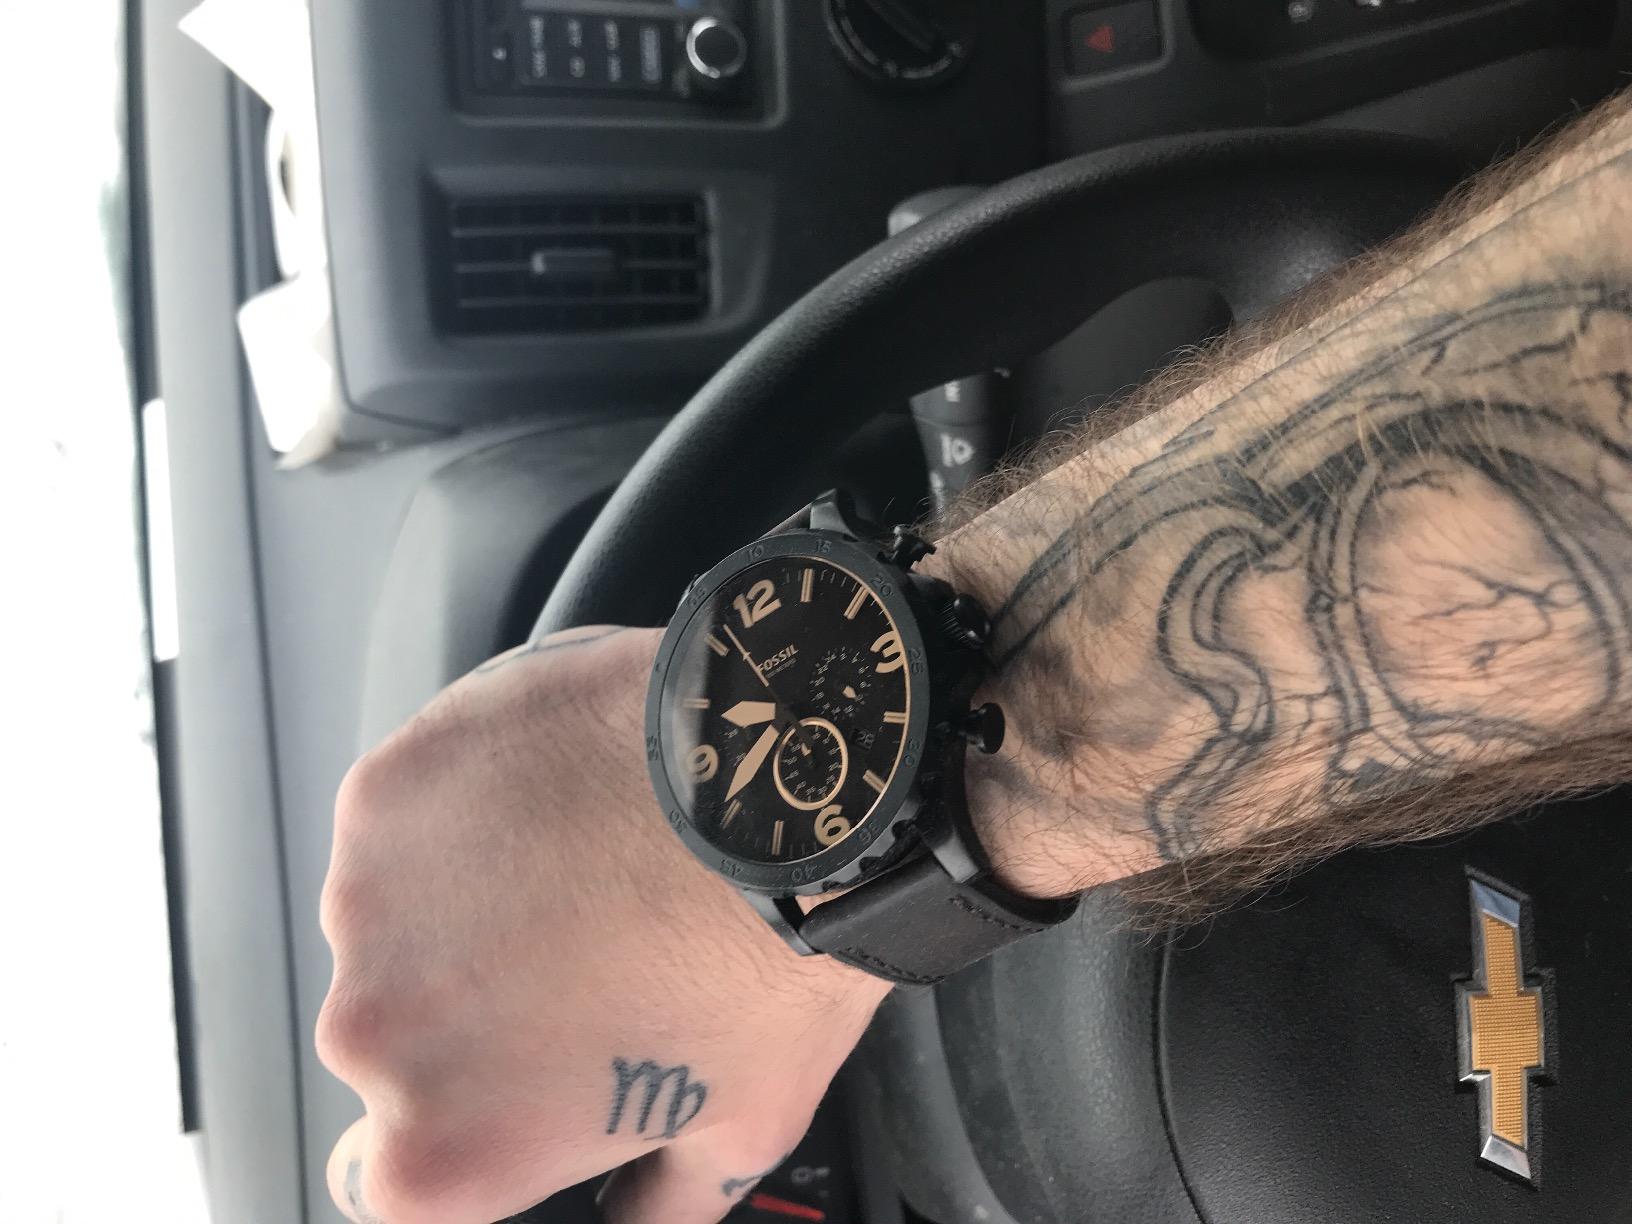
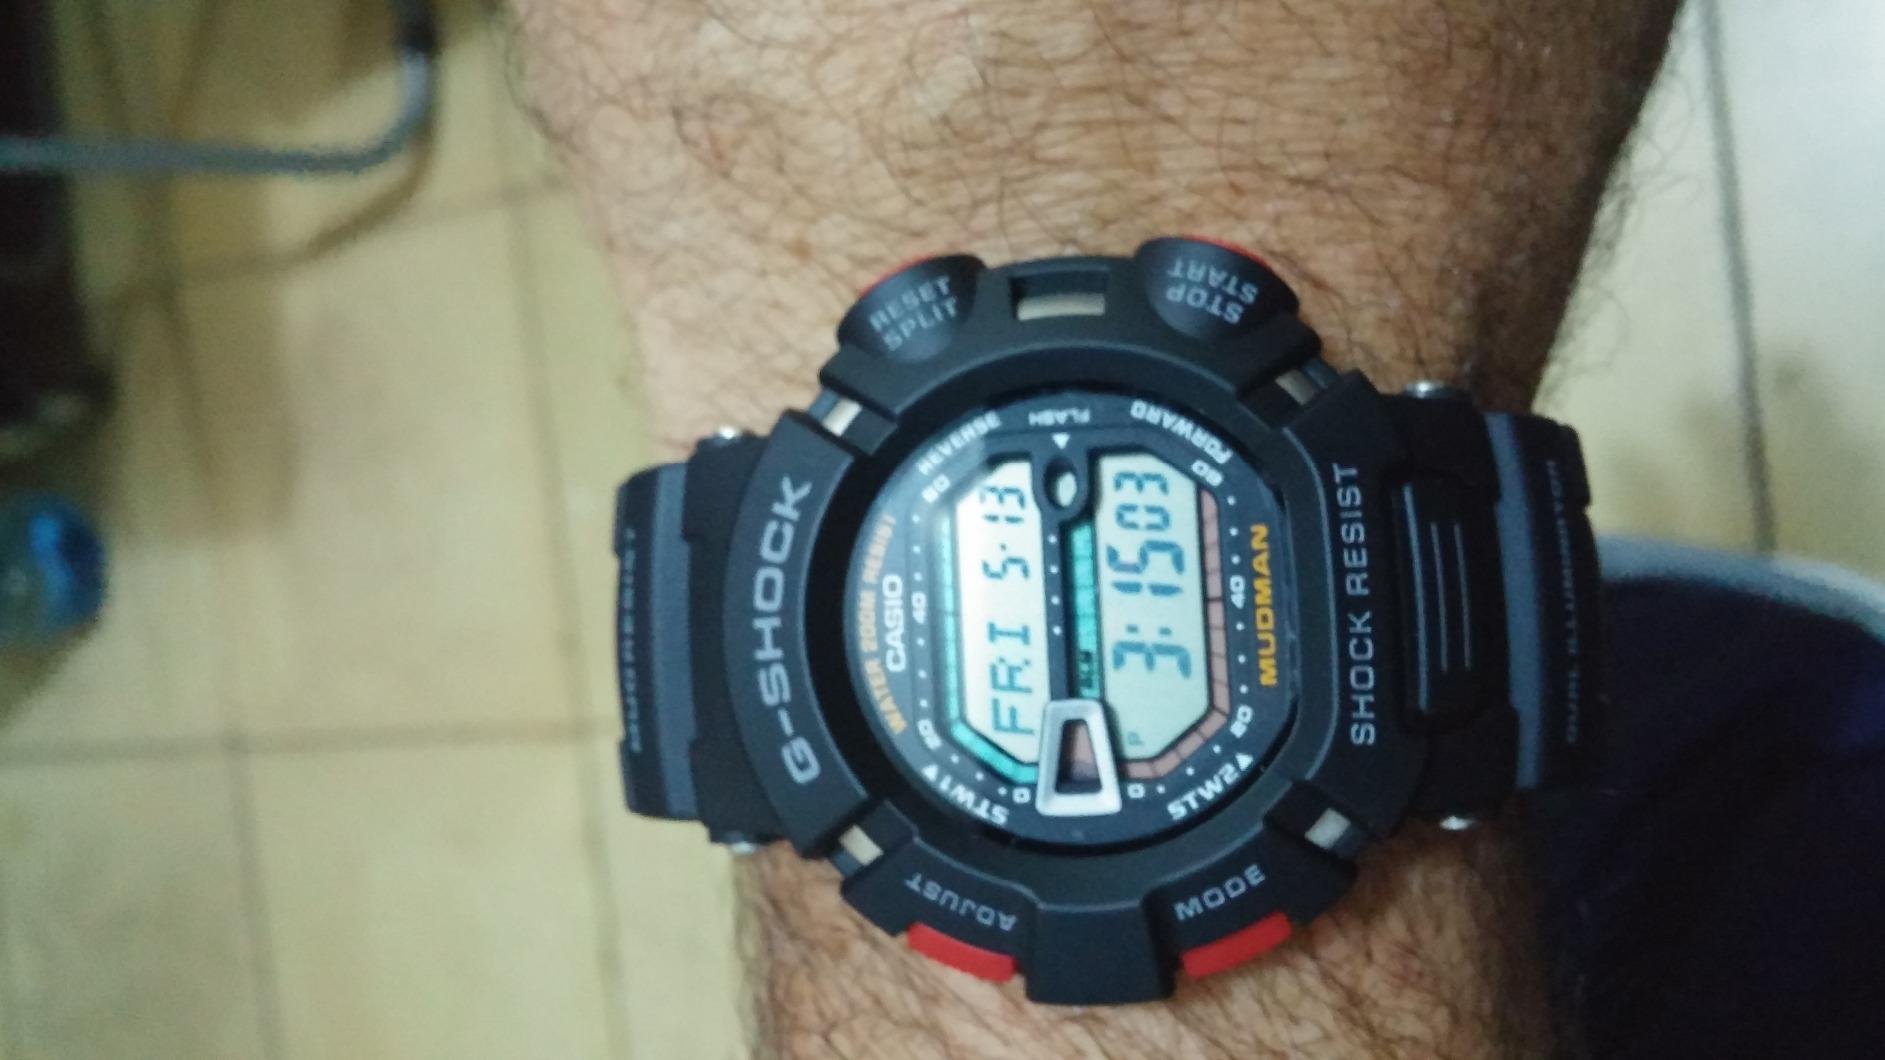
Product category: accessories_watch
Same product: no